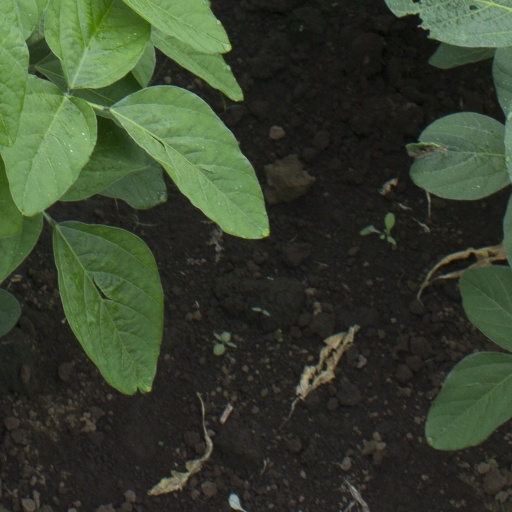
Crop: soybean